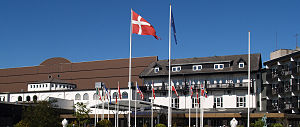
Hotel Marienlyst
Hotel Marienlyst i 2007.
Hotel Marienlyst, Helsingør
Hotel Marienlyst er et hotel der er beliggende på Nordre Strandvej, på en pynt i Helsingør lige nord for Kronborg.